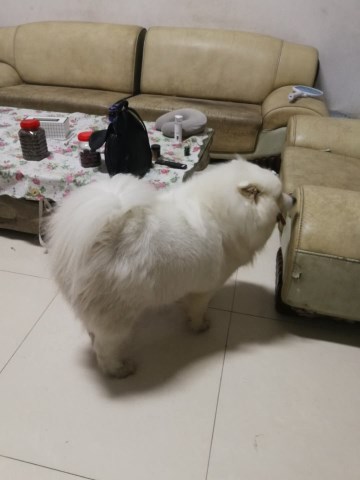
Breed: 2192-n000088-Samoyed